Culture of the United States

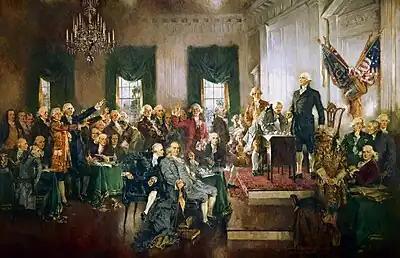
Painting by Howard Chandler Christy of the scene at the Philadelphia Convention which led to the signing of the United States Constitution, an important document in American political and legal philosophy

The United States movie industry has a worldwide influence and following. Hollywood, a northern district of Los Angeles, California, is the leader in motion picture production and the most recognizable movie industry in the world. The major film studios of the United States are the primary source of the most commercially successful and most ticket selling movies in the world.